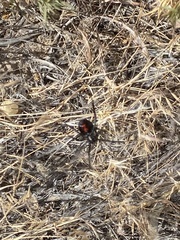
Species: Lactrodectus_hesperus